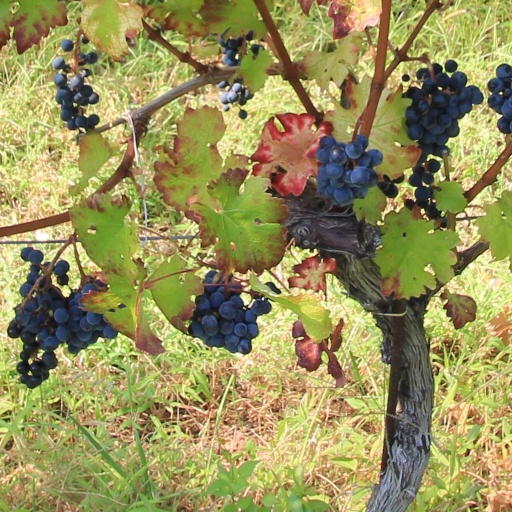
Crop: grape